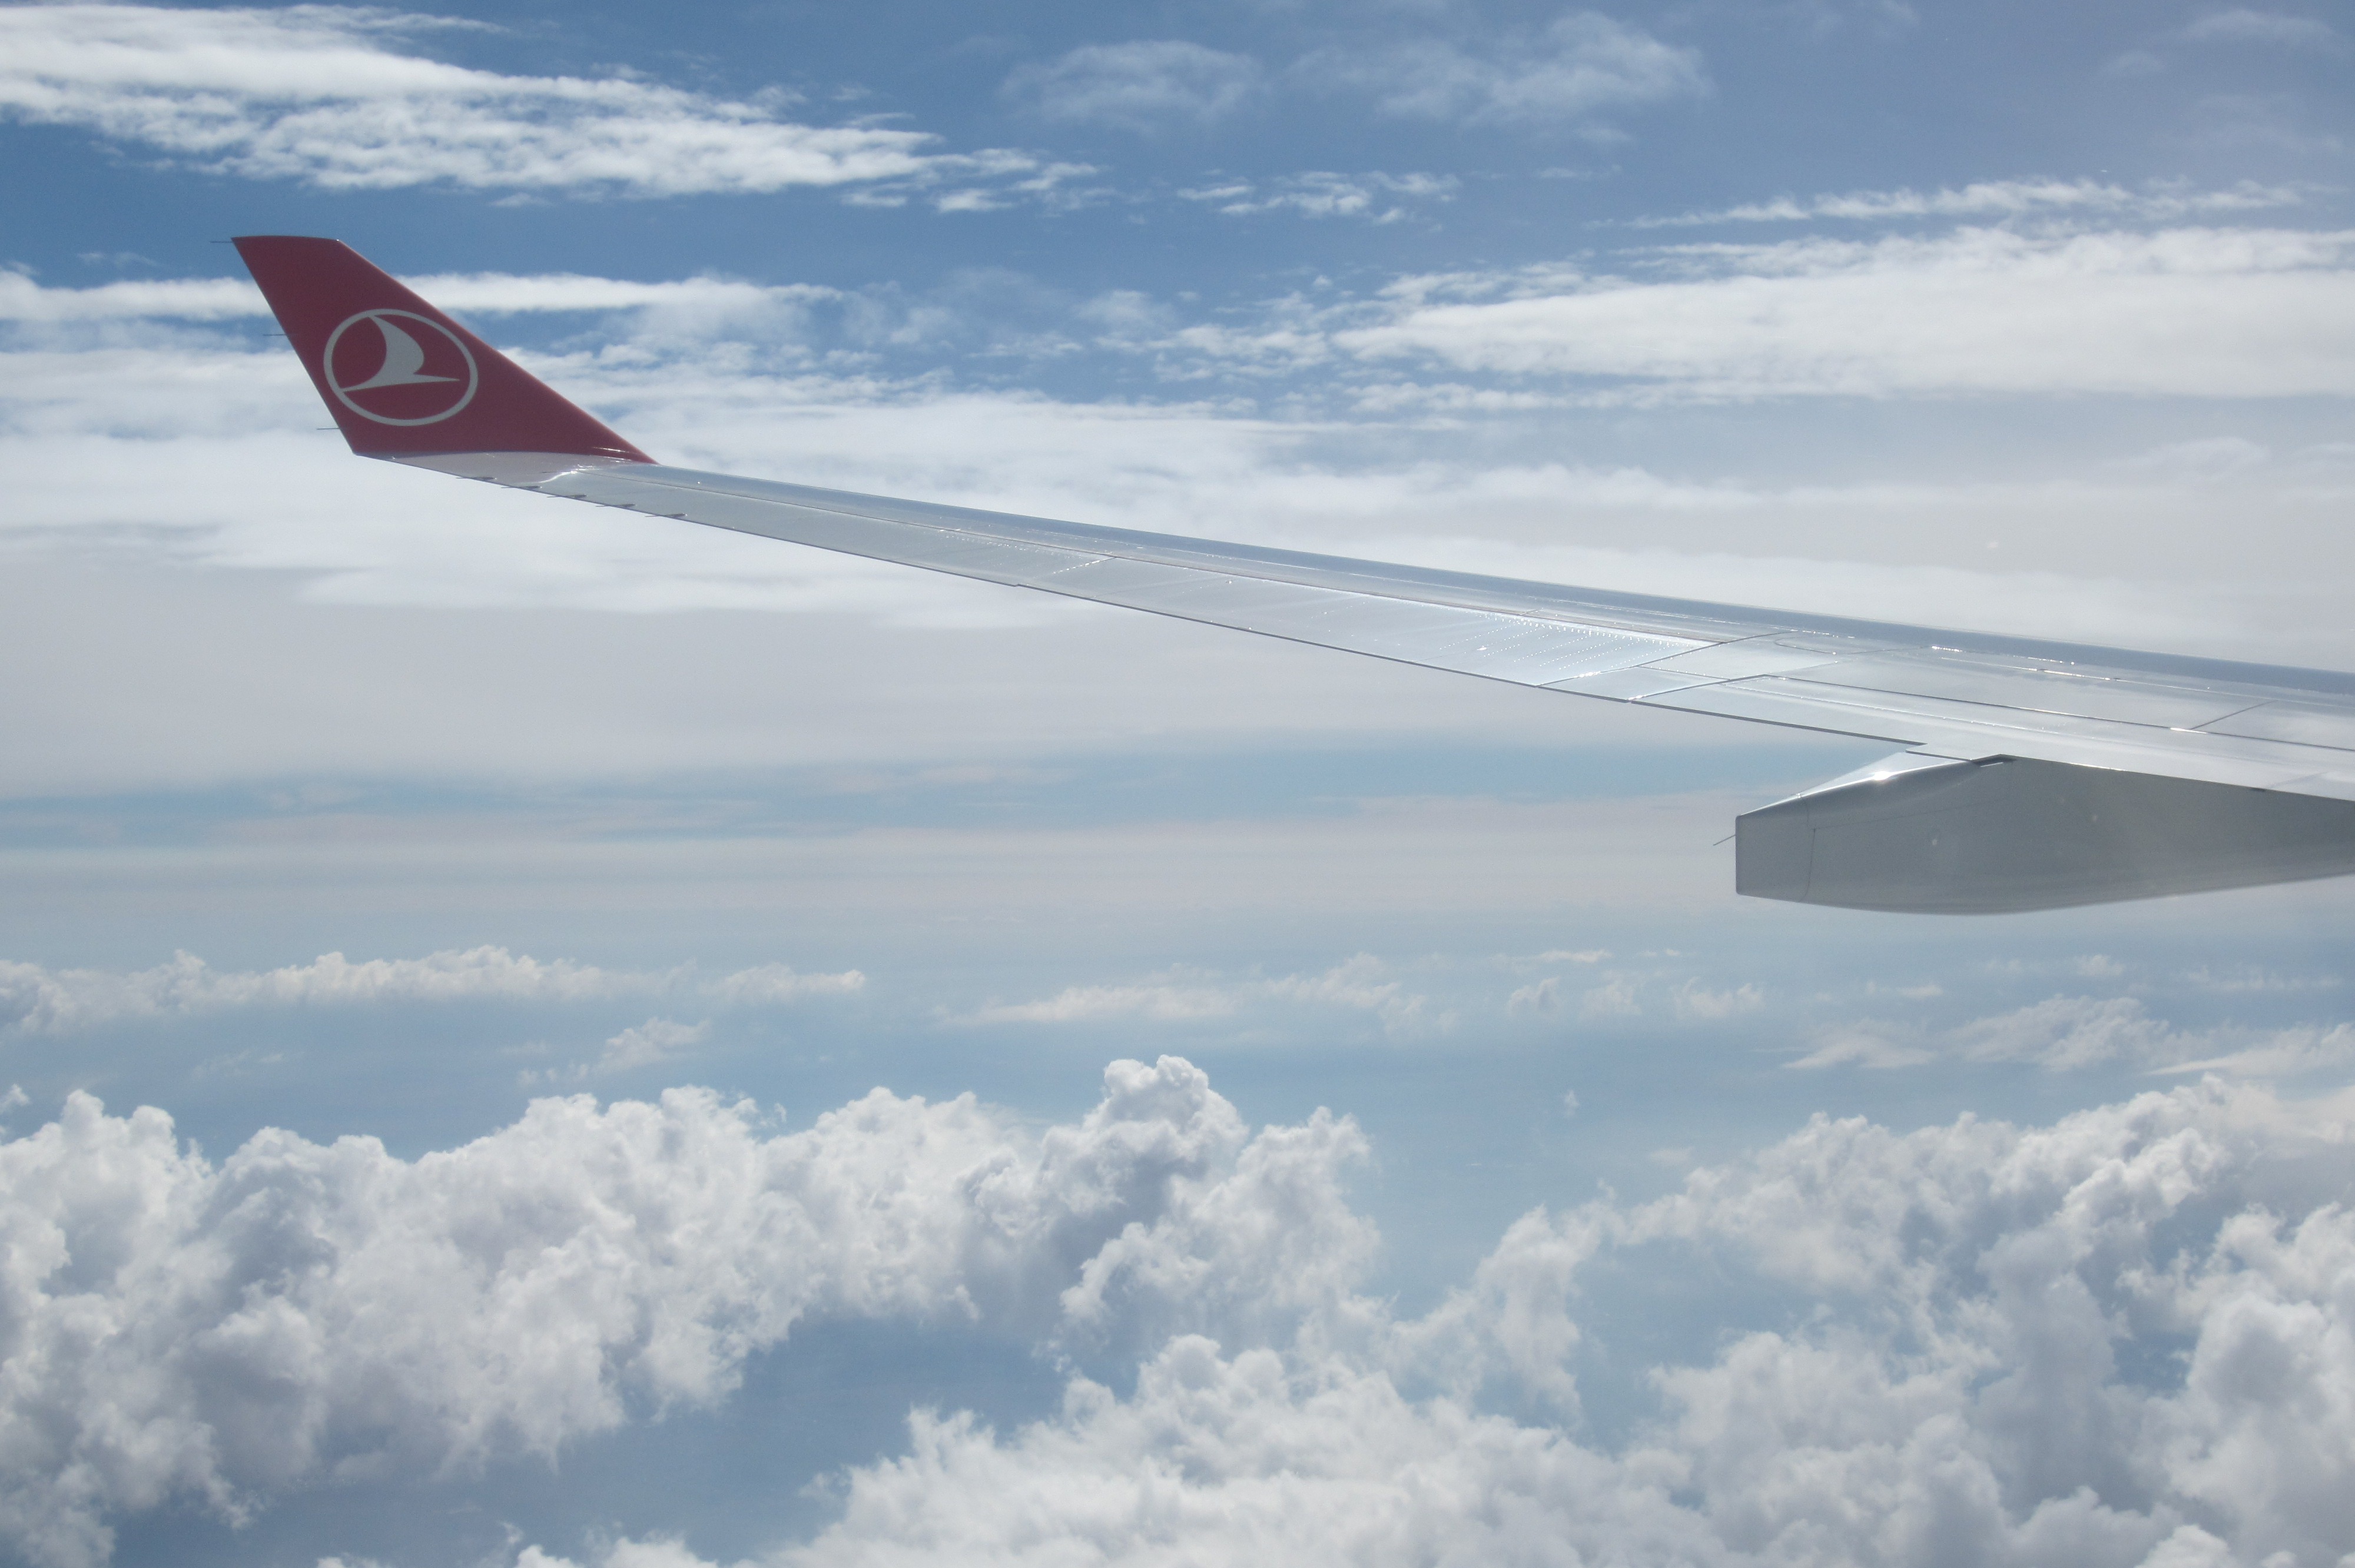
wing, cloud, sky, fly, travel, airplane, aircraft, vehicle, airline, aviation, flight, clouds, airliner, airlines, takeoff, air traffic, air force, above the clouds, jet aircraft, air travel, atmosphere of earth, narrow body aircraft, turkish airline